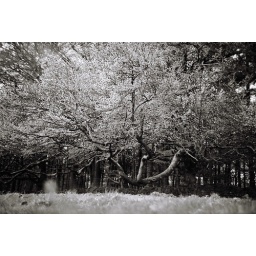
I love the way this tree escaped about 30 feet over the wall that was meant to keep it in